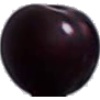
Label: cherry_wax_black